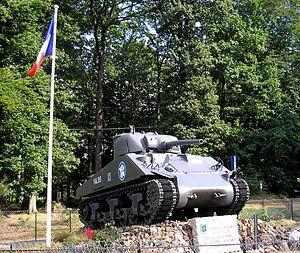
Le Bouillon est une commune française, située dans le département de l'Orne en région Normandie, peuplée de 171 habitants.